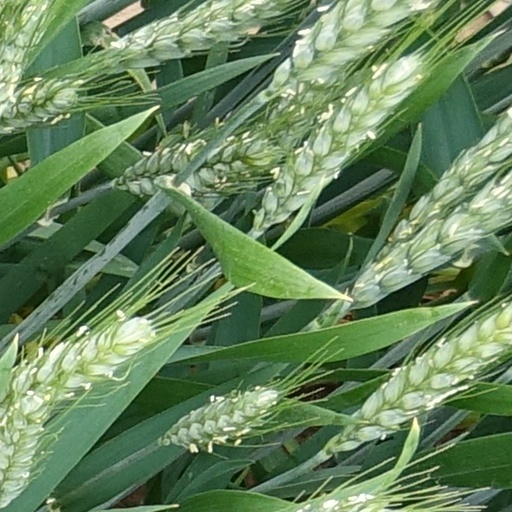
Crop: wheat